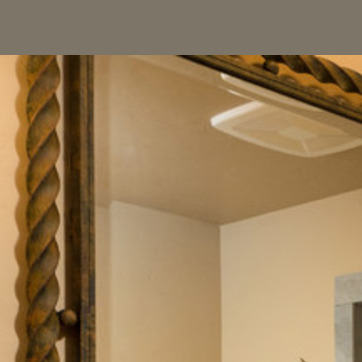
Material: mirror